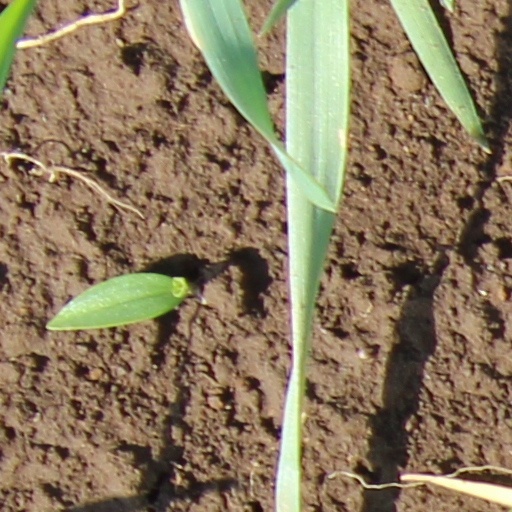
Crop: wheat